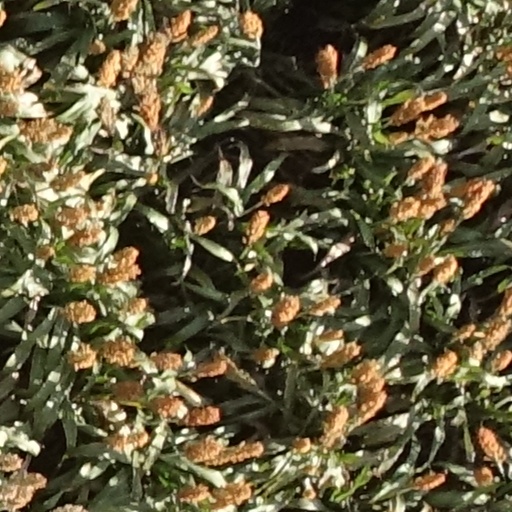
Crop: sorghum